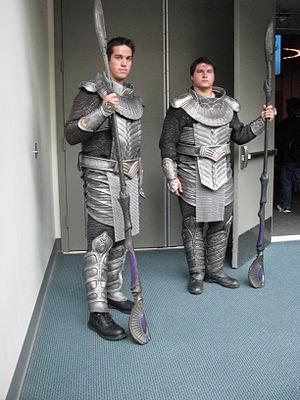
Costumes jaffas au Comic Con en 2008
Les Jaffas sont une race fictive inventée dans la série télévisée de science-fiction Stargate SG-1.
Stargate ou La Porte des étoiles est un univers de science-fiction fondé sur des voyages entre des planètes situées dans différentes galaxies et reliées entre elles par un réseau de Portes des étoiles.